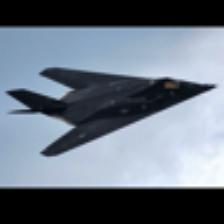
Label: NonHuman